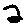
Label: 2